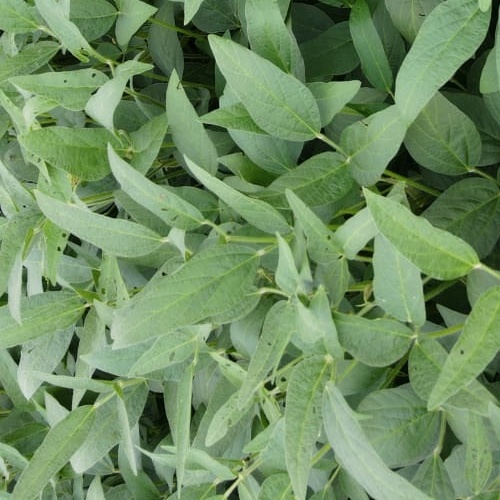
Label: Diabrotica_speciosa